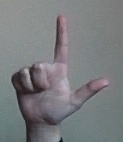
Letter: laam